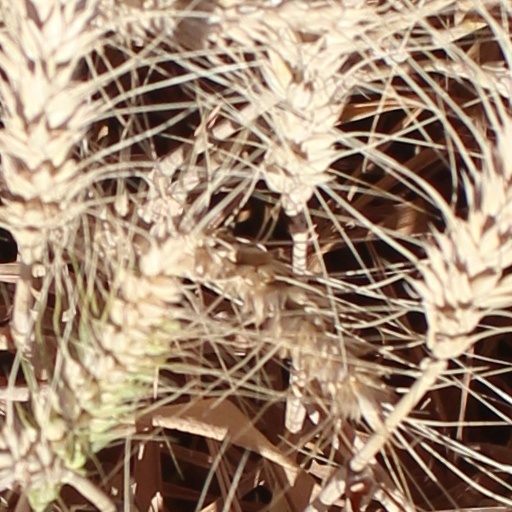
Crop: wheat